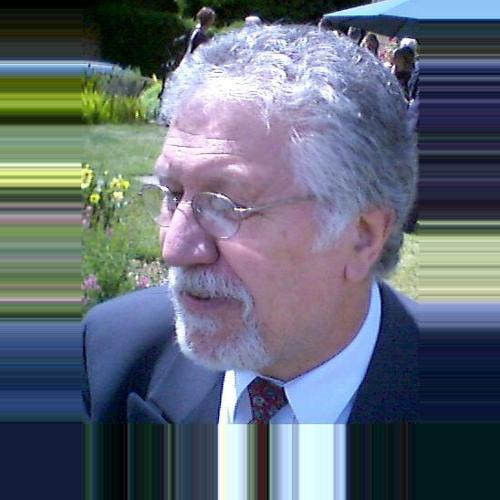
Age: 58